Classical Marxism

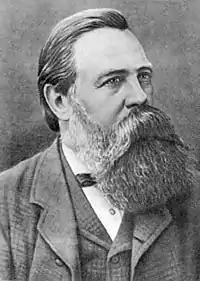
Friedrich Engels was a co-founder and proponent of Marxism

Friedrich Engels (28 November 1820, Wuppertal, Prussia – 5 August 1895, London) was a 19th-century German political philosopher. He developed communist theory alongside his better-known collaborator, Karl Marx.